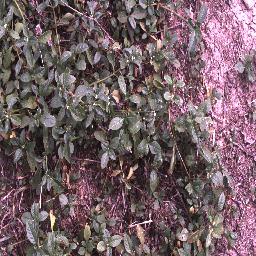
Label: negative